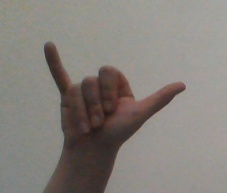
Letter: ya